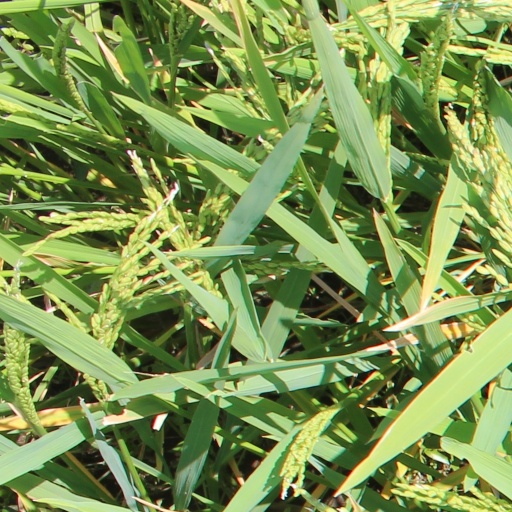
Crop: rice